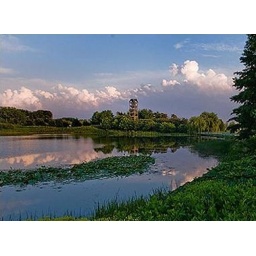
Chicago Botanical Gardens bell tower in the distance as well as puffy clouds